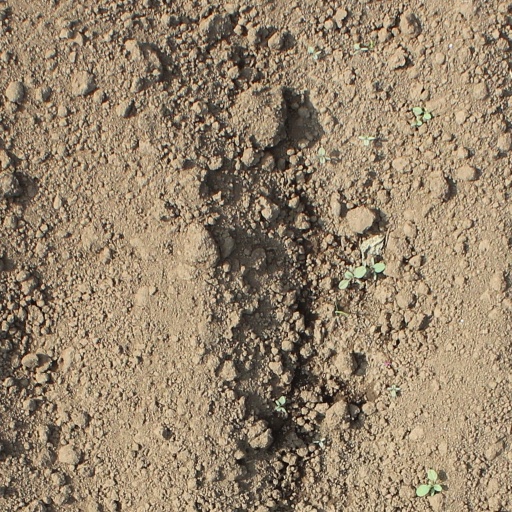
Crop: soybean